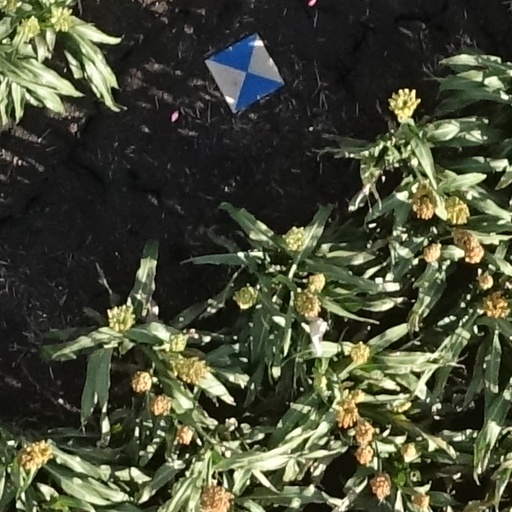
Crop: sorghum